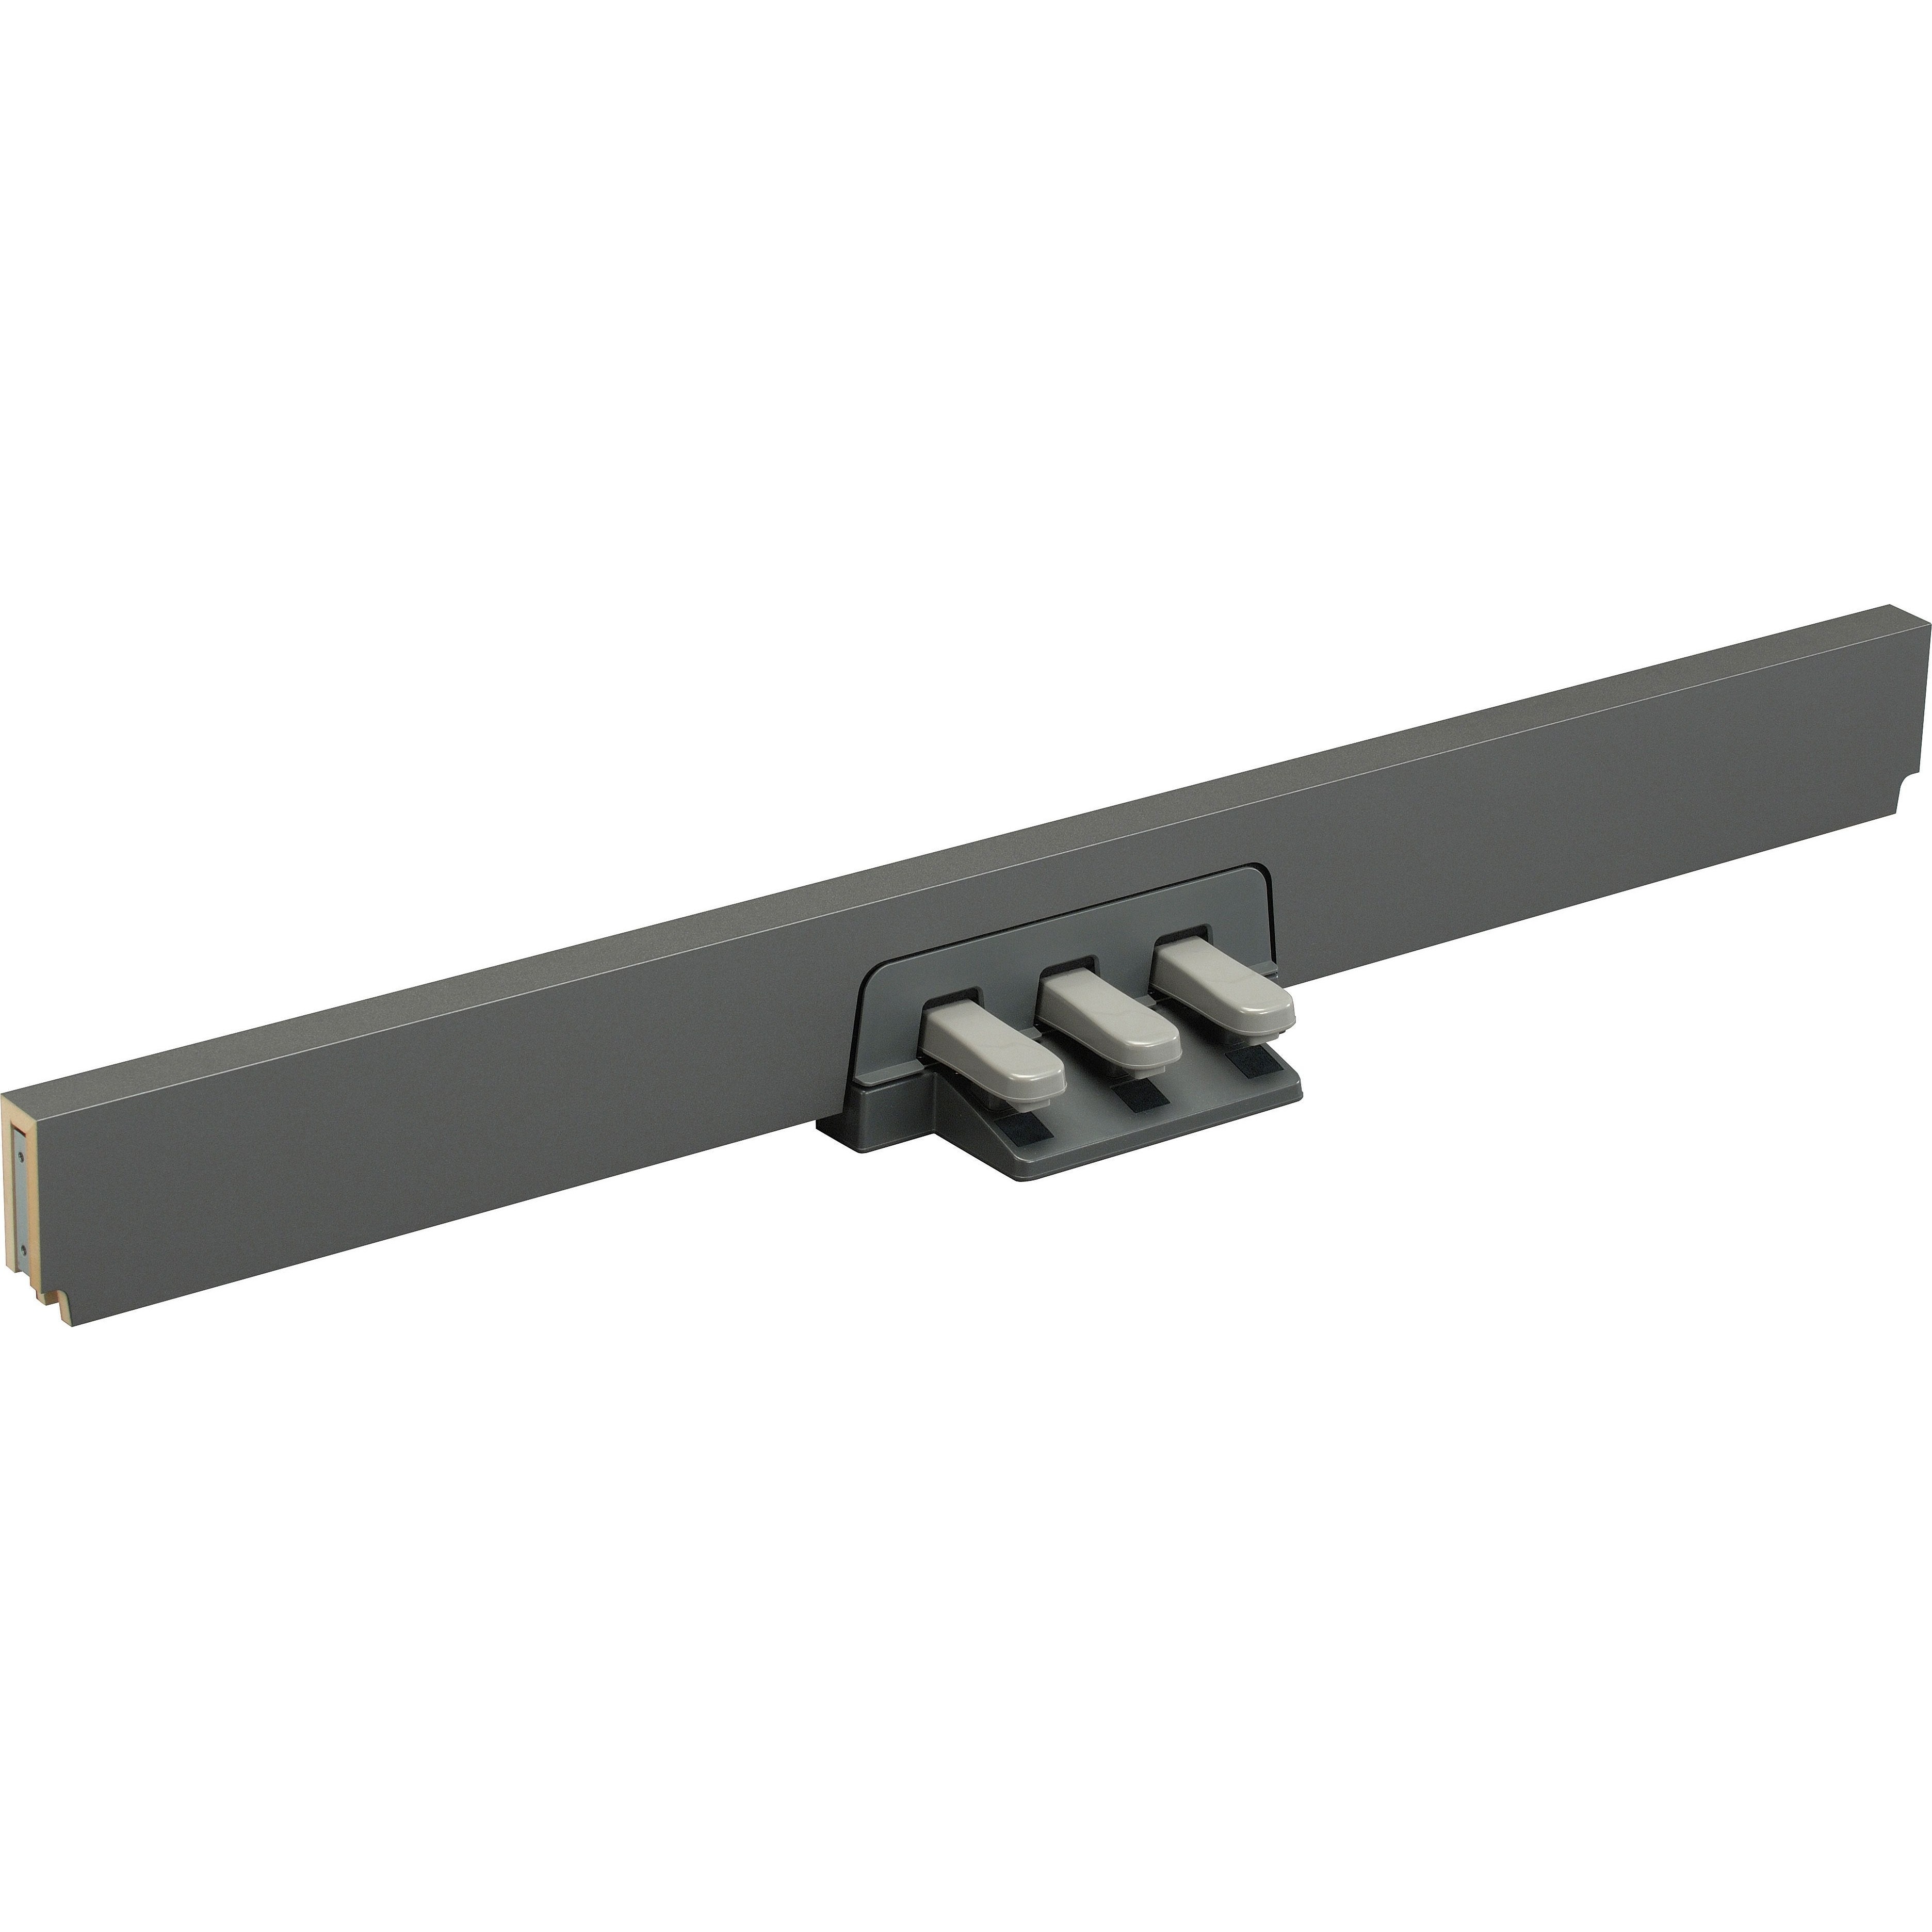
Pedal Piano Yamaha LP-7A
Yamaha LP7A. Ba bàn đạp theo kiểu piano cho cùng loại kiểm soát âm vang, giảm âm và duy trì âm được tìm thấy ở đàn grand piano với hiệu ứng nửa âm vang. Features Include. Damper, Soft and Sostenuto pedals Half Damper effect for expressive control over sustained sound Perfect for piano players and music students Allows the performer to add more refined musical expressiveness Phù hợp cho Yamaha DGX Series.
Brand: Yamaha
Category: Arts & Entertainment > Hobbies & Creative Arts > Musical Instrument & Orchestra Accessories > Musical Keyboard Accessories > Sustain Pedals > Damper